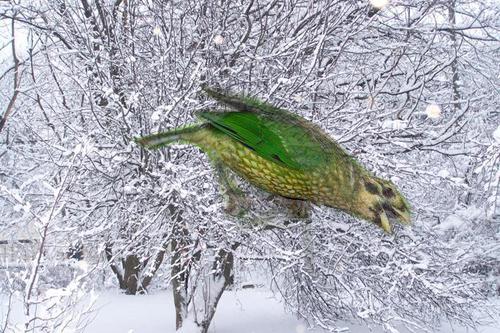
Bird species: Spotted_Catbird
Bird type: landbird
Background: land